Anton Graff

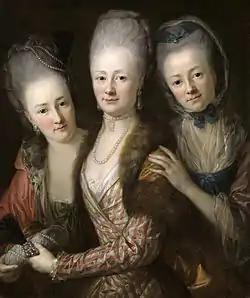
Portrait of the daughters of Johann Julius von Vieth und Golssenau (1713–1784) and wife Johanna Juliane, née Krieg von Bellicken (painted around 1775). Von Vieth was a nobleman at the princely court of Saxony. This painting was sold at Christie's in 2002 for £111,150.

In his early years, Graff hardly ever painted any background details. He usually kept the background monochrome. However, in later years he paid more attention to the background. Usually he painted the sitter in outdoor surroundings, as was the fashion at that time in England. The price for a portrait by Graff was calculated by size and details of the sitter's clothes. That it was not always easy for Graff to portrait the famous shows the remark he made while painting Friedrich Schiller: "He cannot sit still." Graff was much in demand and he could live a comfortable life with his income.